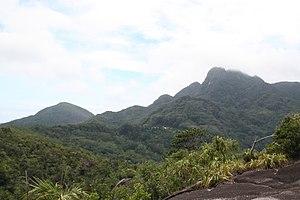
Le morne Seychellois est le point culminant des Seychelles. Situé sur l'île de Mahé, il s'élève à 906 m d'altitude.